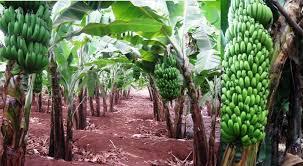
Mstari wa miti ya ndizi umepangwa kwa utaratibu, kila mti ukiwa na majani makubwa ya kijani yanayoning'inia juu. Vishale vya ndizi mbichi vimejikita katikati ya mashina vikionyesha hatua ya ukuaji. Ardhi imefunikwa na majani yaliyokauka na udongo wa rangi ya kahawia.